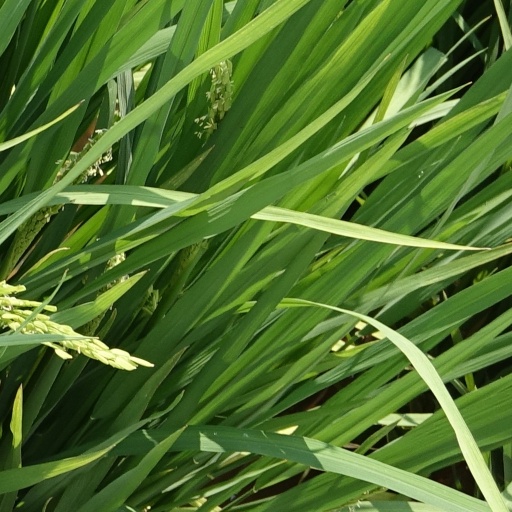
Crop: rice